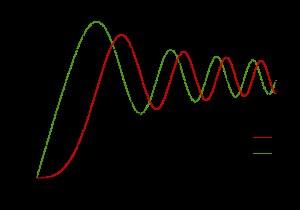
L'intégrale de Fresnel est une intégrale impropre introduite par le physicien français Augustin Fresnel.